Arnold Hodson

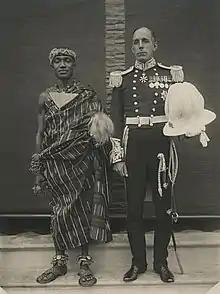
Arnold Hodson with the Asantehene, Prempeh II, in 1935.

Sir Arnold Wienholt Hodson (12 February 1881 – 26 May 1944) was a British colonial administrator who was Governor in turn of the Falkland Islands, Sierra Leone and the Gold Coast.